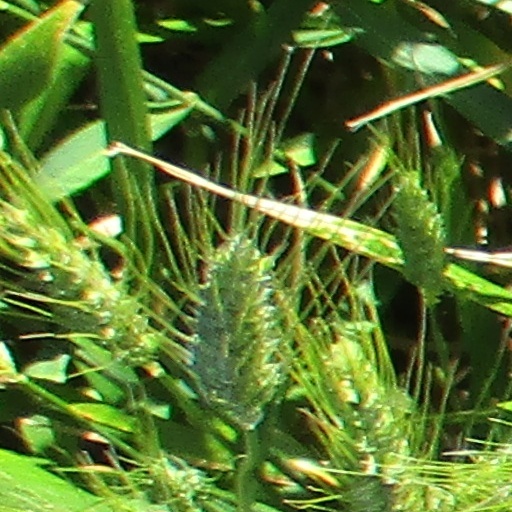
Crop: wheat